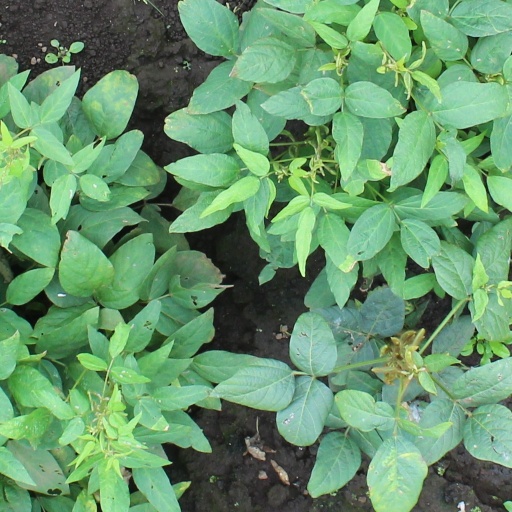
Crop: soybean